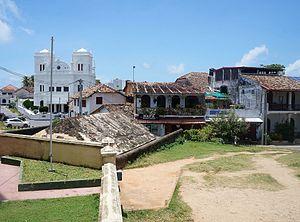
Pettah, dérivé du mot tamil « Pettai », un mot anglo-indien utilisé pour désigner une banlieue à l'extérieur d'un fort. Aujourd'hui, le terme cinghalais « pita-kotuwa » qui signifie à l'extérieur du fort, décrit facilement l'endroit.
Galle est une ville située sur la pointe sud-ouest du Sri Lanka, à 119 km de Colombo.